Messier (automobile)

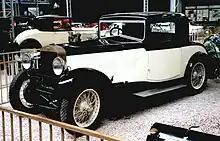

Messier was a French automobile manufacturer, based at Montrouge, on the southern edge of Paris, from 1925 till 1931.